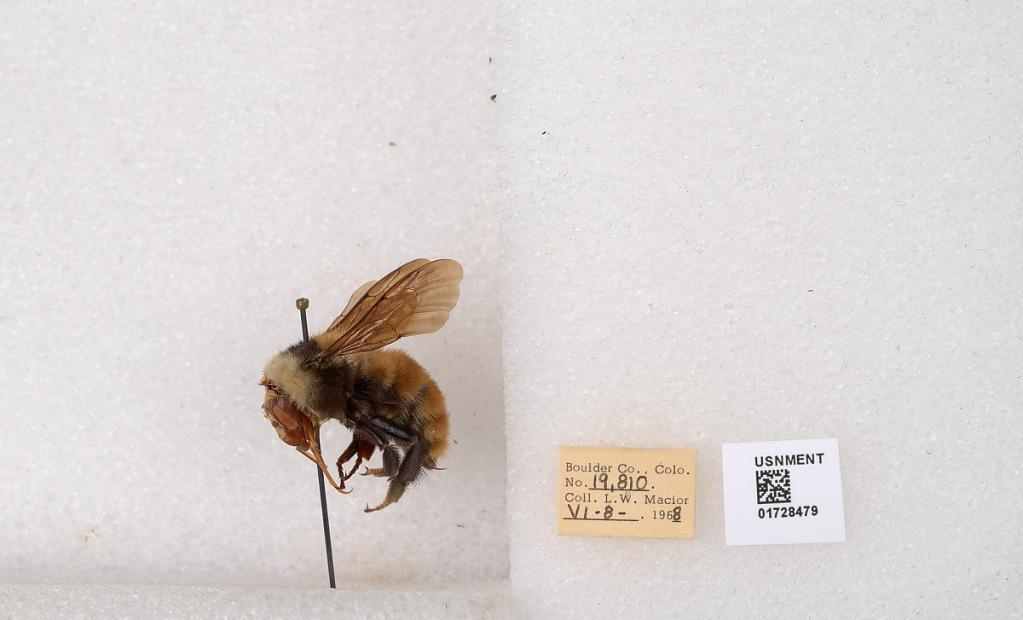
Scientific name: Bombus appositus Cresson
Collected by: L. Macior
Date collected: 1968-6-8
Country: United States
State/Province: Colorado
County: Boulder
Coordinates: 40.0925, -105.358